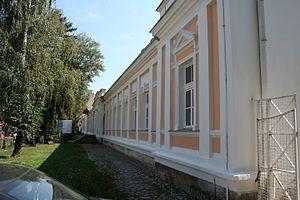
Le bâtiment situé 118-120 rue Karađorđeva à Valjevo se trouve à Valjevo, dans le district de Kolubara en Serbie. Il est inscrit sur la liste des monuments culturels protégés de la République de Serbie.
Danilo Vladisavljević était un architecte serbe.